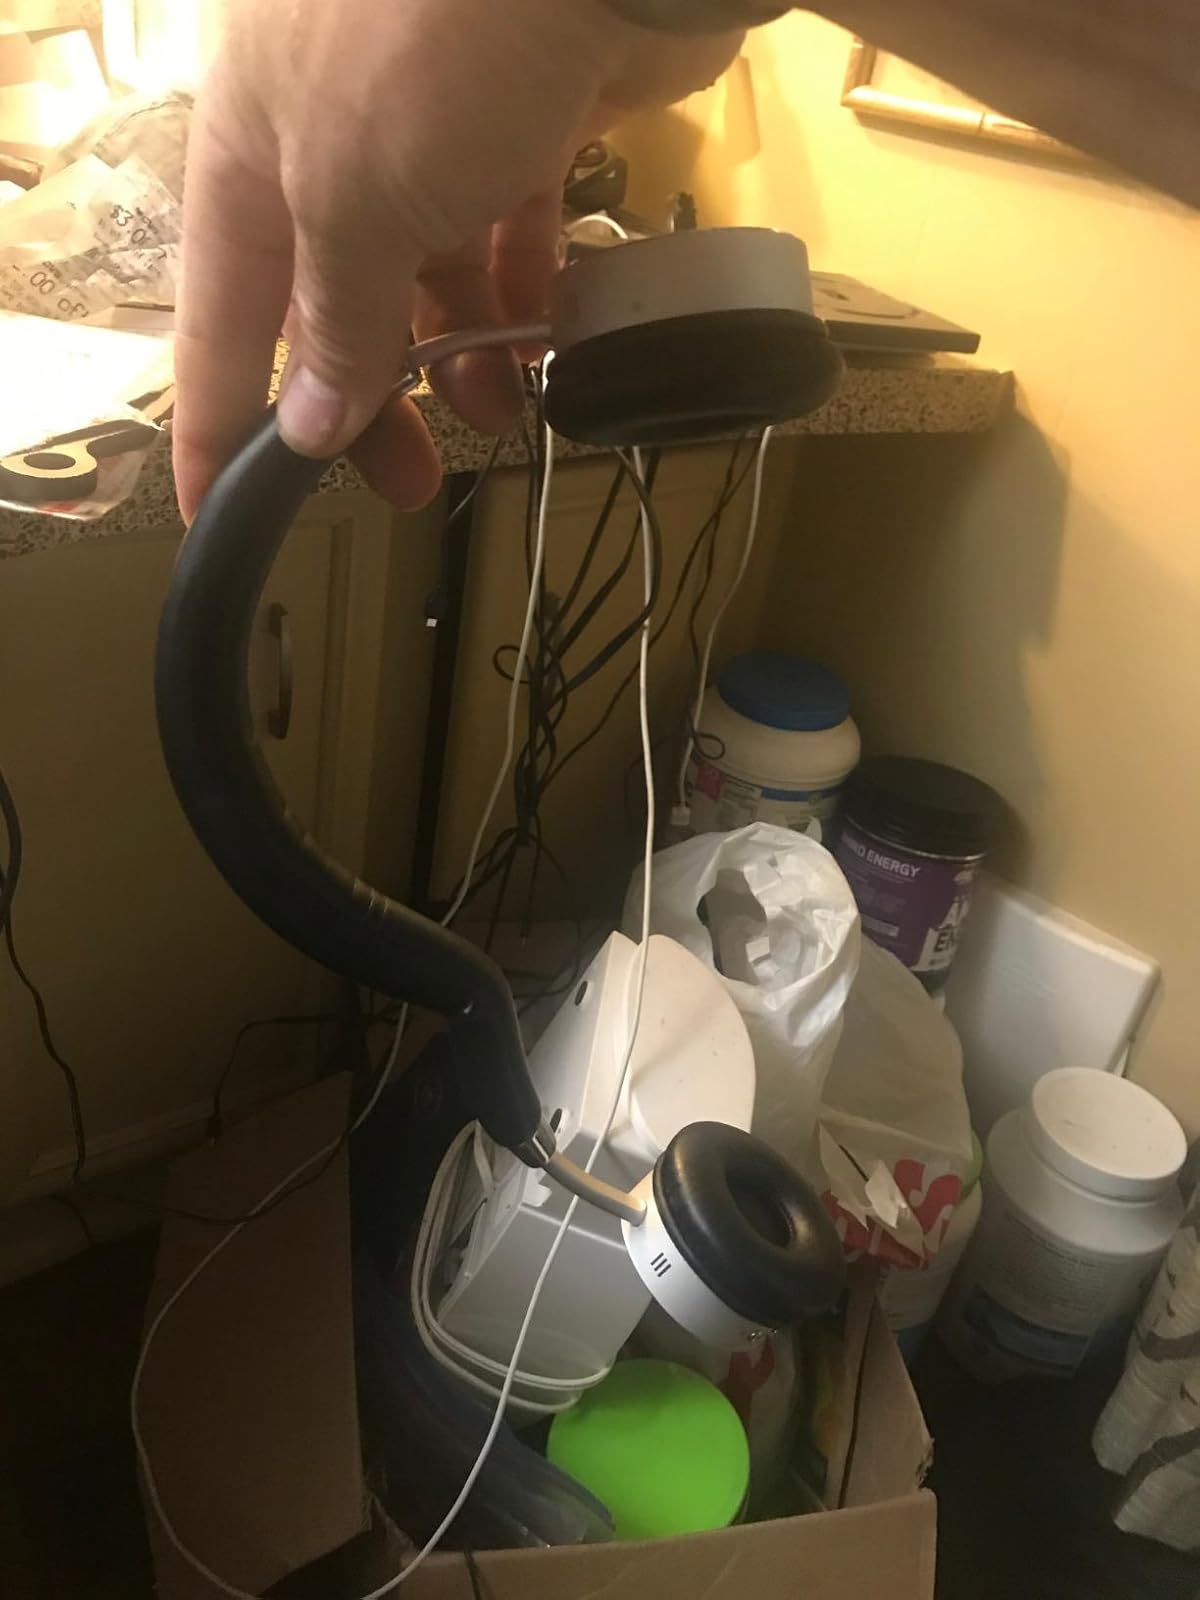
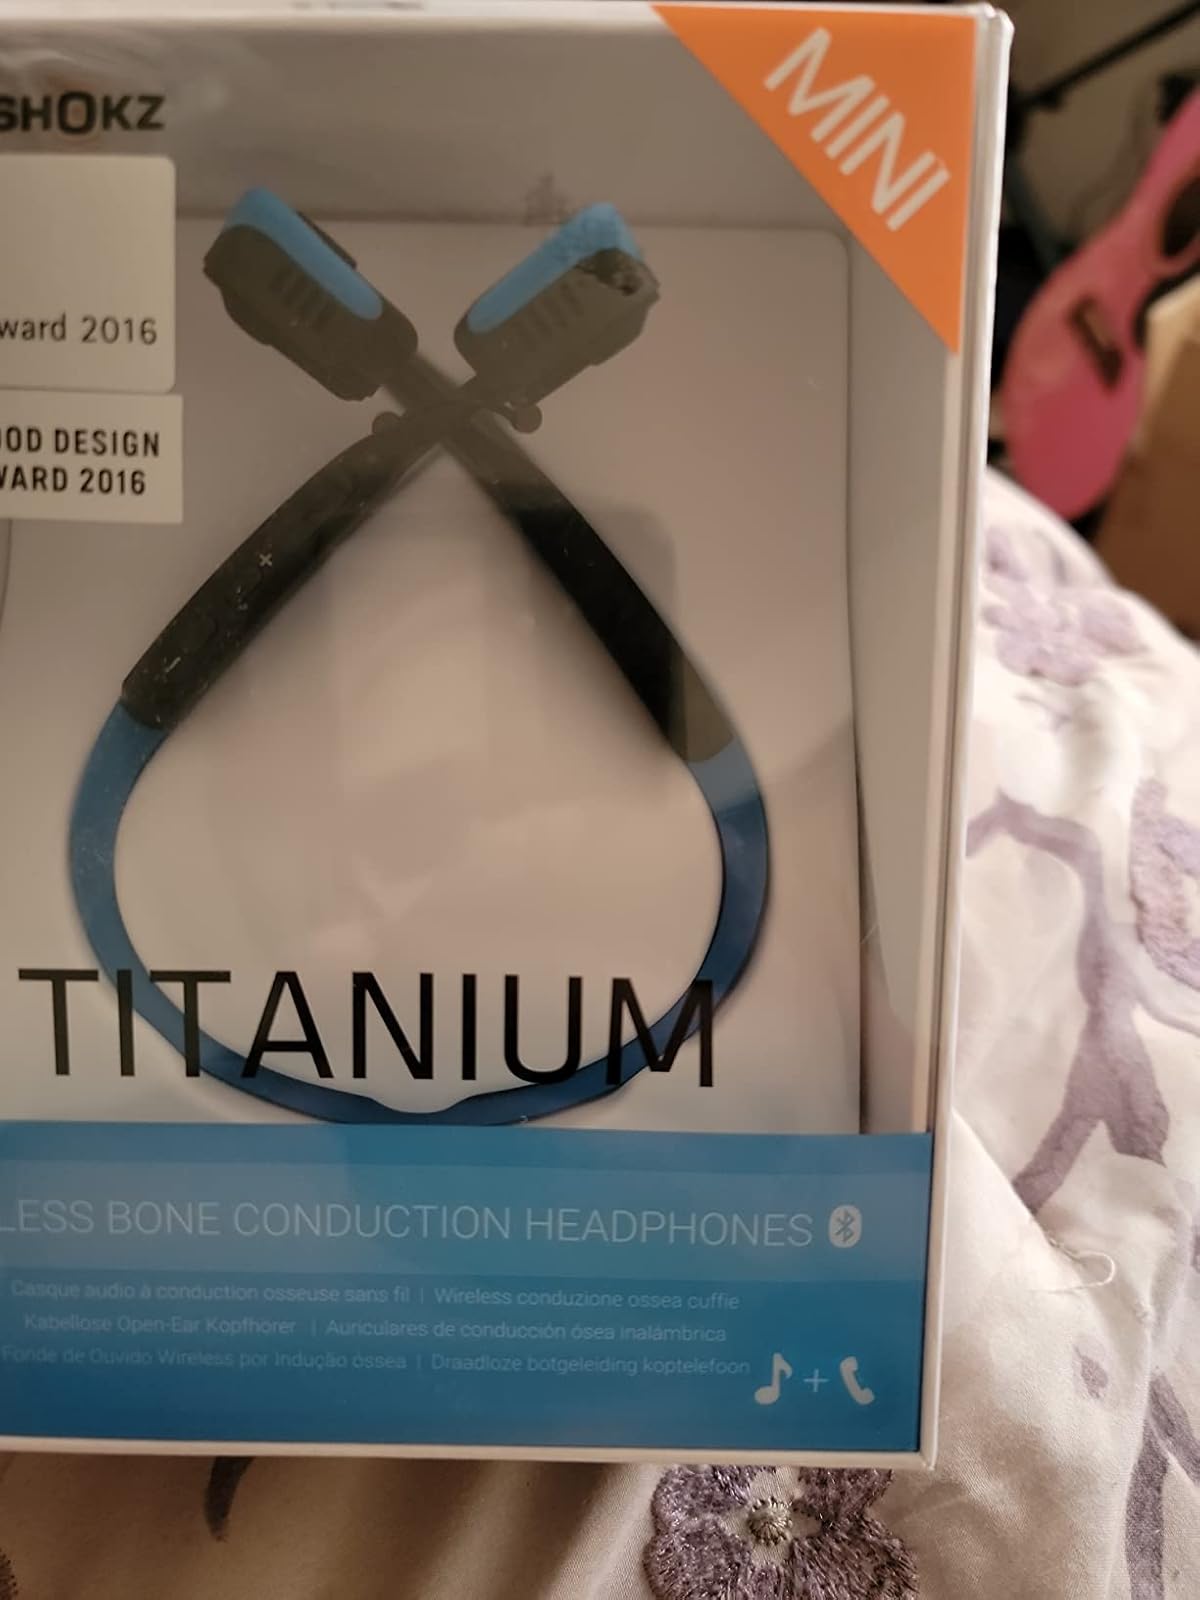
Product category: headphones
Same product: no